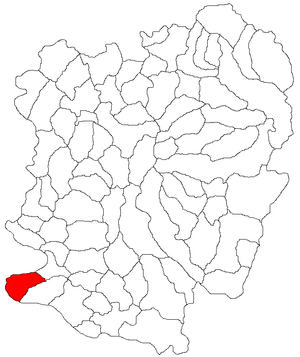
Socol est une commune du județ de Caraș-Severin en Roumanie.
Baziaș est un village dans la commune de Socol dans le comté de Caras-Severin, Banat, Roumanie.